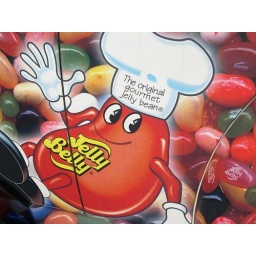
On the door of the car in that next picture over there --&amp;gt;